Goleta, California

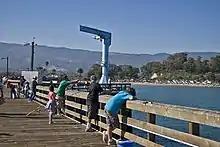
Fishing at Goleta Pier

The University of California, Santa Barbara, is the major center of economic activity in the area, both directly and through the numerous associated service industry activities that exist for the staff and students. Hispanic Business had its corporate headquarters in Goleta.